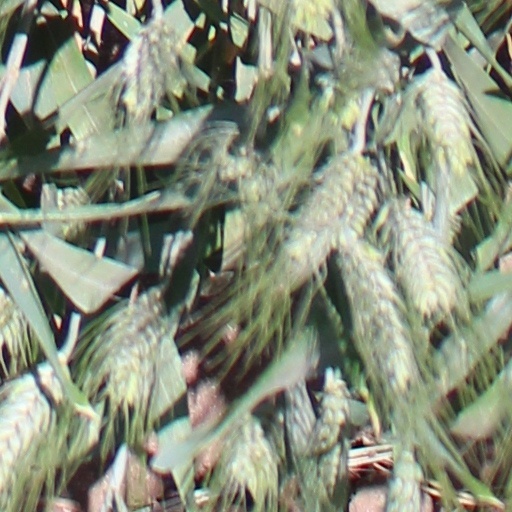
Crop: wheat